Doris June Struble

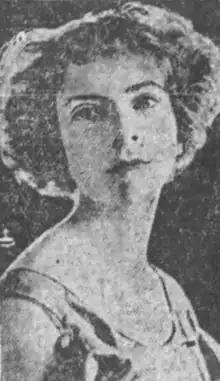
Doris June Struble, from a 1922 publication

Doris June Struble (June 21, 1895 – 1976) was an American pianist, singer, and dramatic reader, based in California. As a young woman, she toured North America, Australia, and New Zealand, and performed on radio; in her later years, she wrote poetry and was a popular children's hospital entertainer in Fresno.